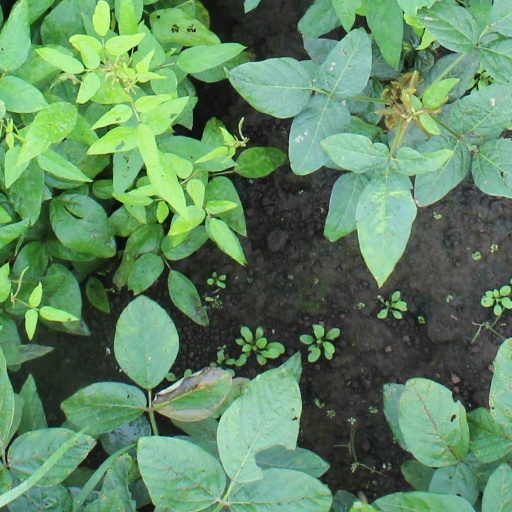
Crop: soybean